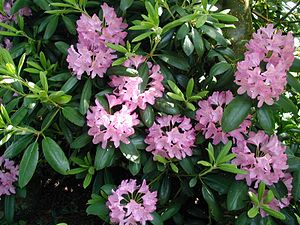
Parkrododendron
Catawbarododendron i blomstring.
Catawbarododendron i blomstring.